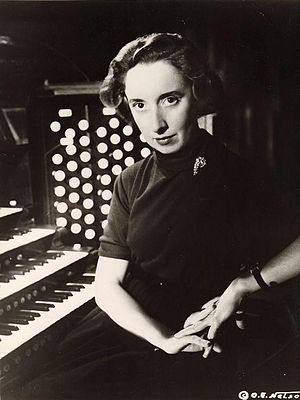
Jeanne Demessieux
Jeanne Demessieux var en fransk komponist og organist.